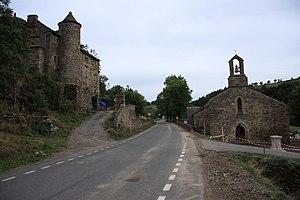
À gauche, le prieuré
Le Bleymard est une ancienne commune française, située dans le département de la Lozère en région Occitanie. Elle fait partie depuis le 1ᵉʳ janvier 2017 de la commune nouvelle de Mont-Lozère-et-Goulet dont elle est le village principal, et la mairie de la nouvelle commune est au Bleymard.